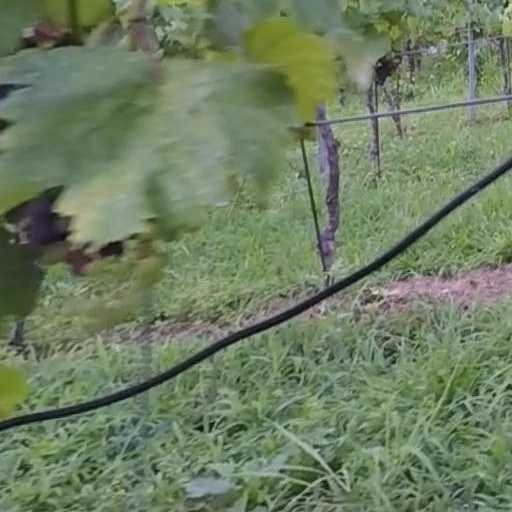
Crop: grape